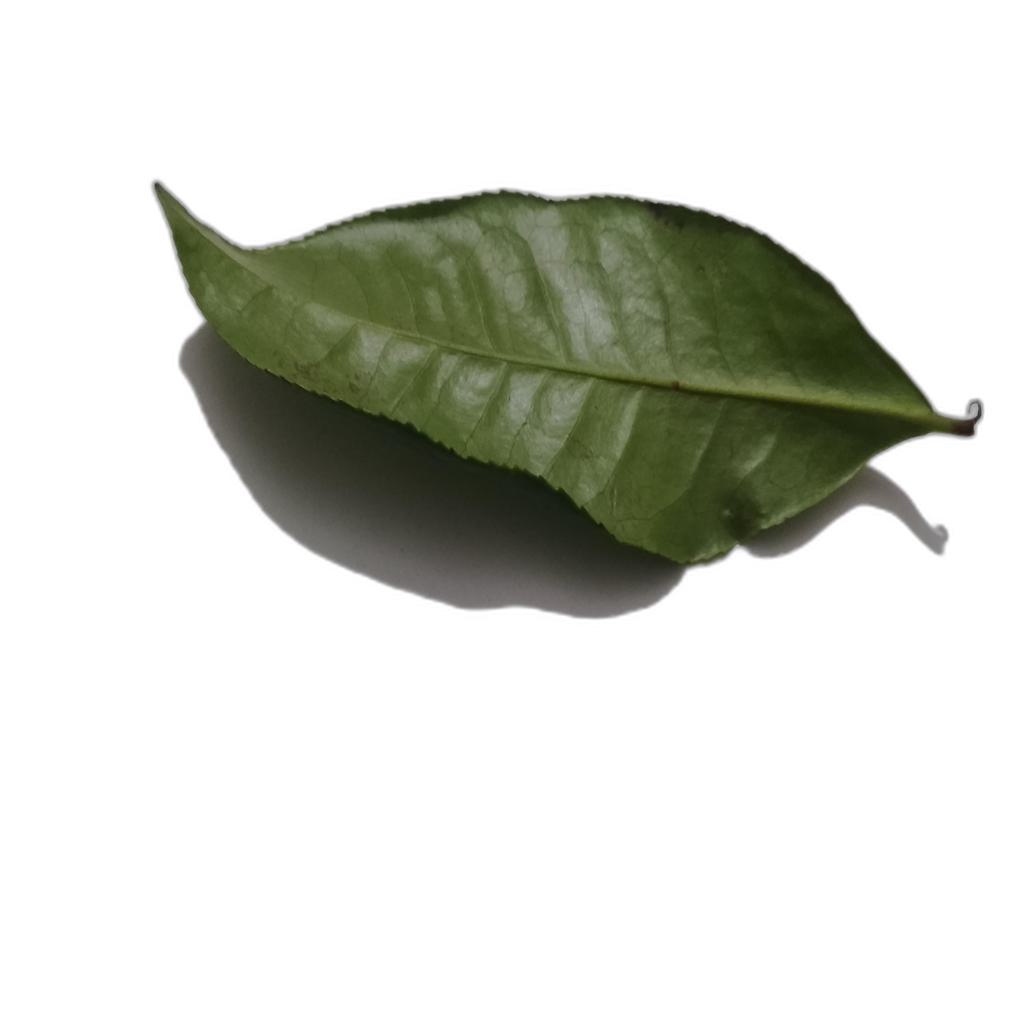
Label: Healthy